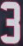
Number: 3